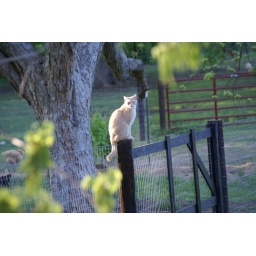
This is how Newt gets in and out of the back yard. The cat door is too confusing for him.